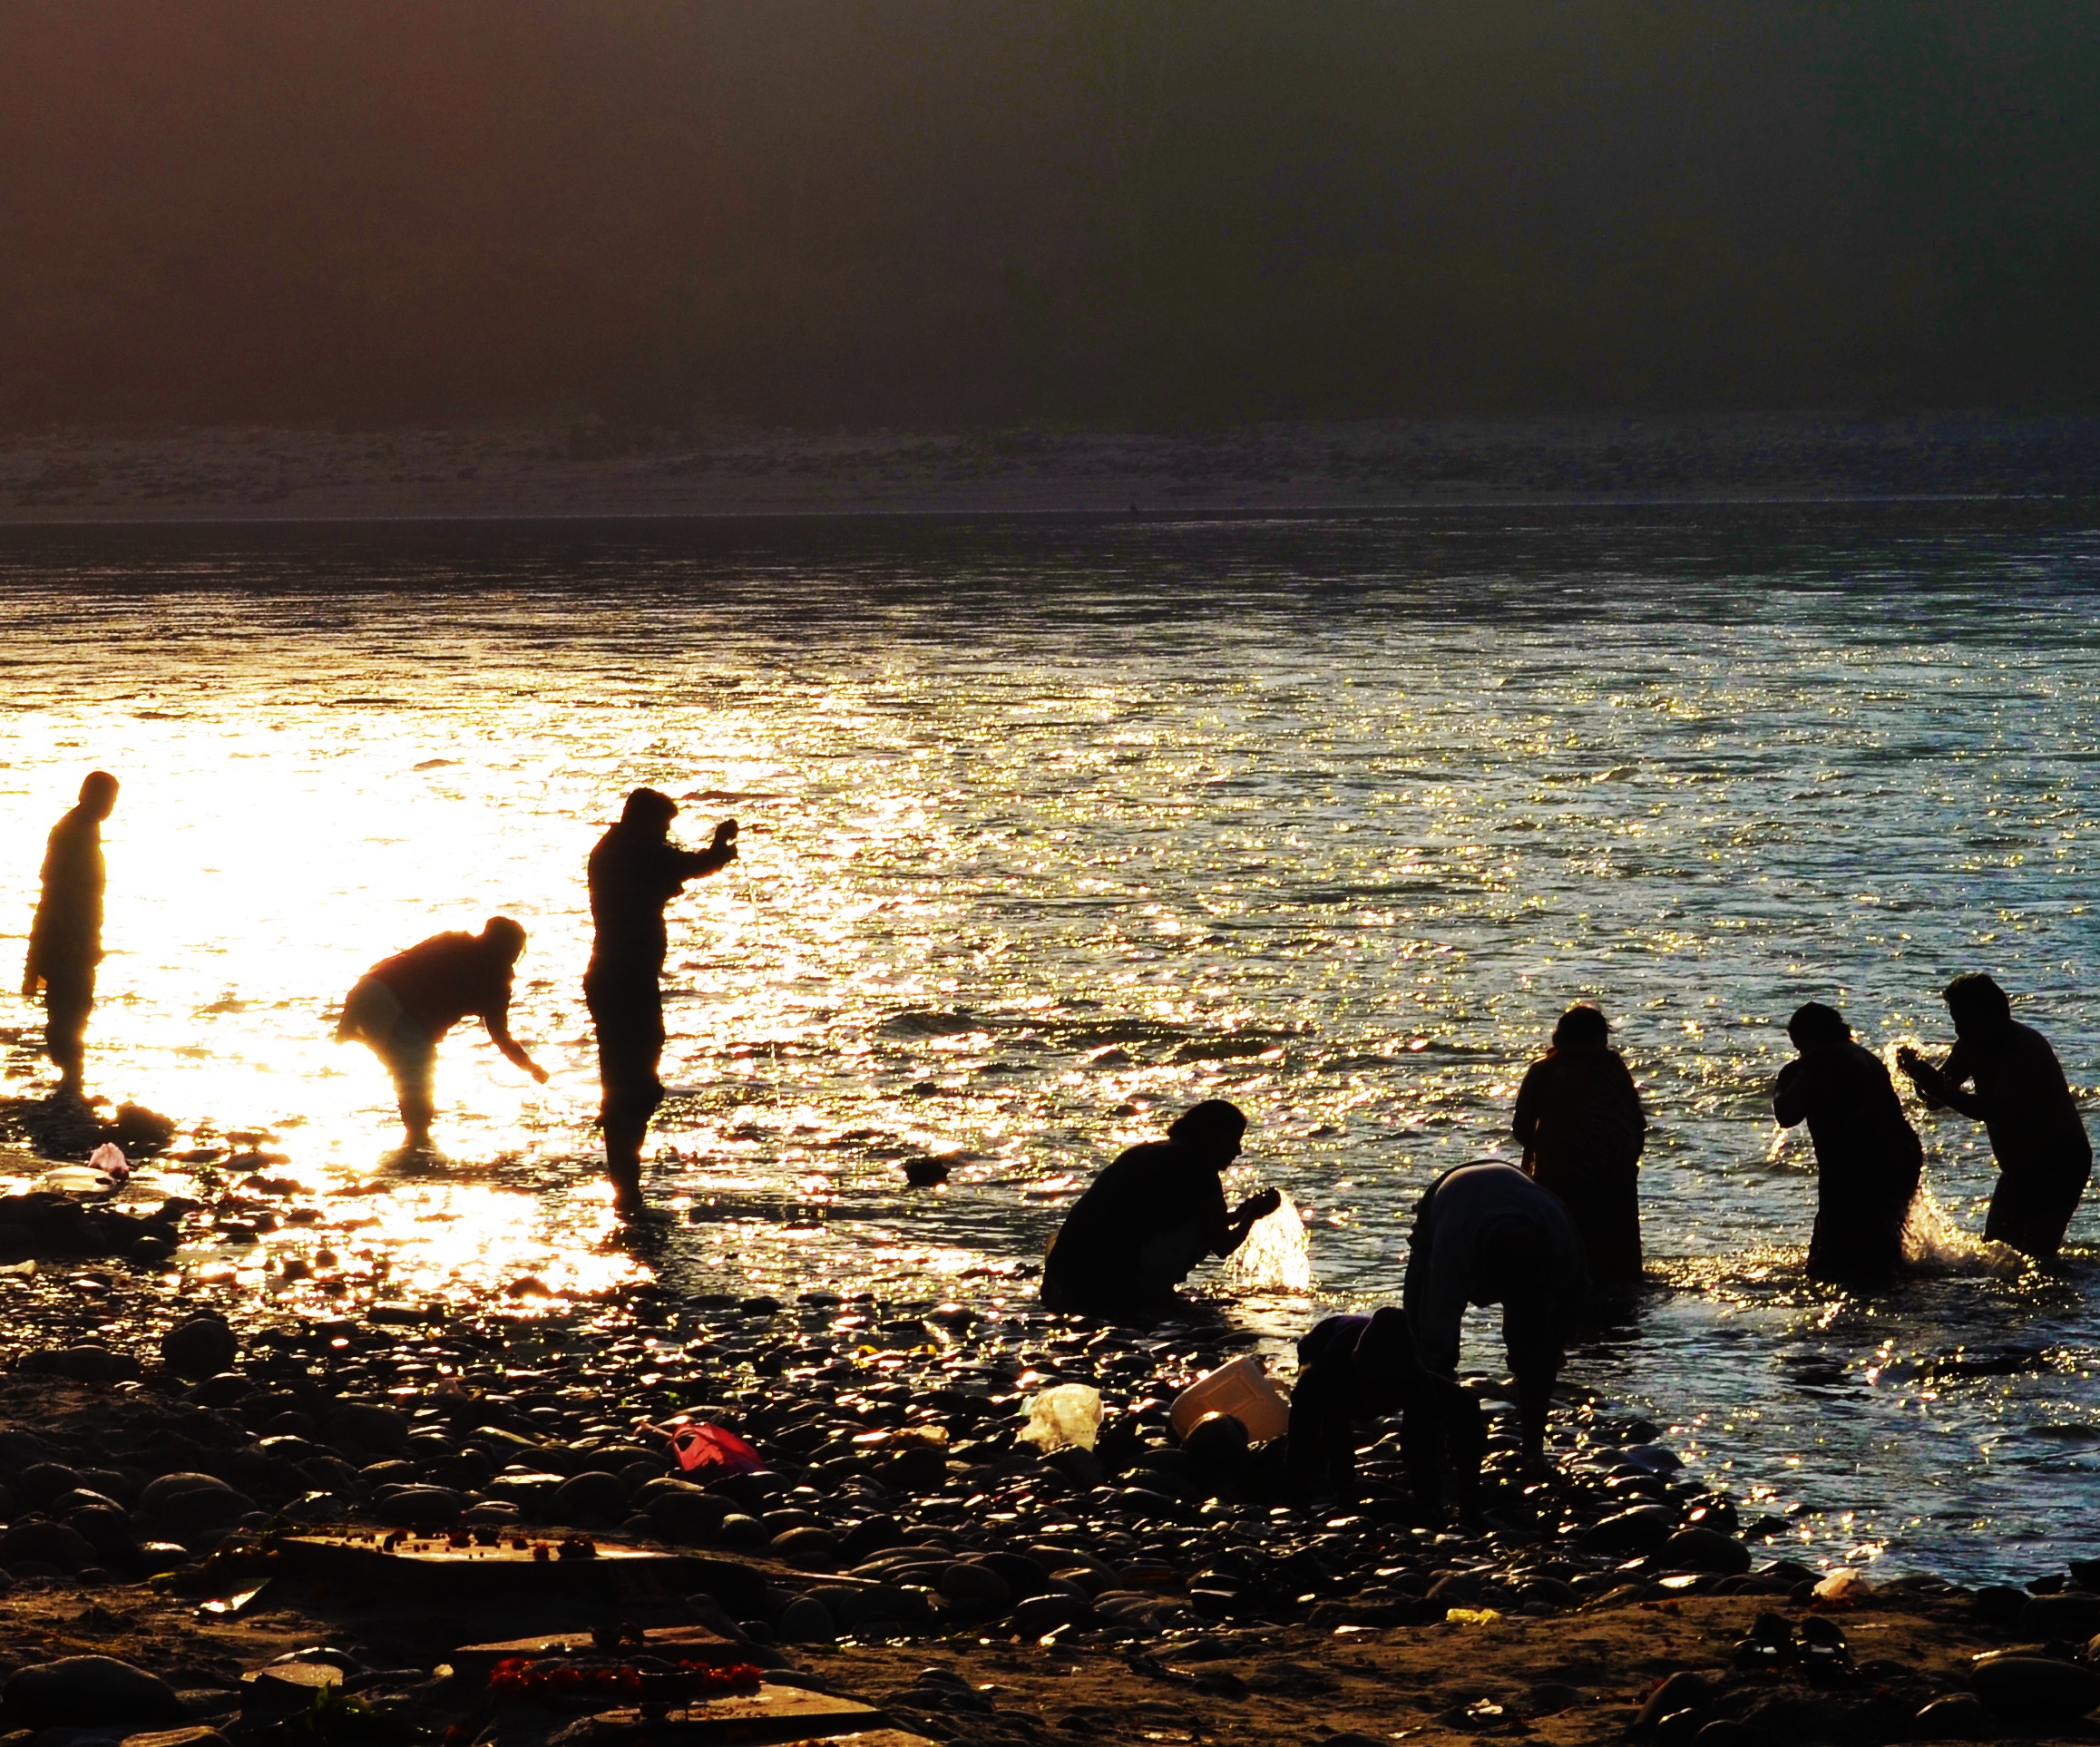
beach, sea, coast, ocean, bird, sunset, morning, evening